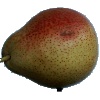
Label: Pear Forelle 1